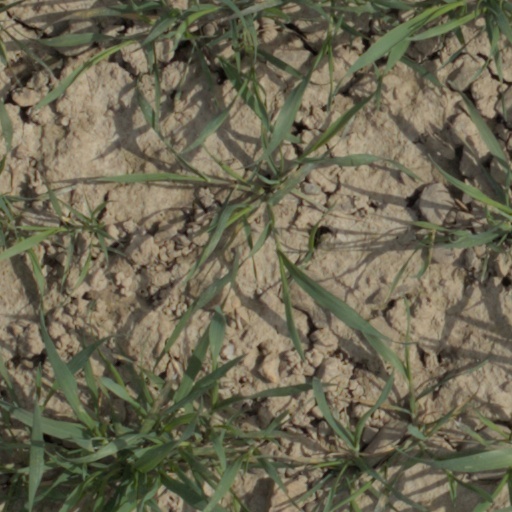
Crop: wheat